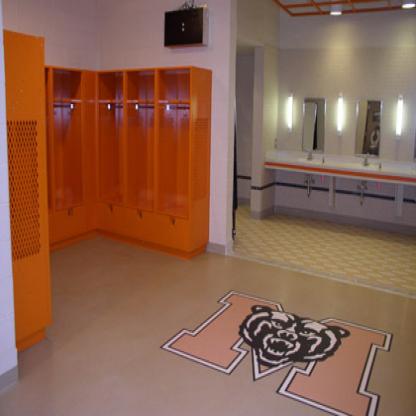
Scene: Indoor